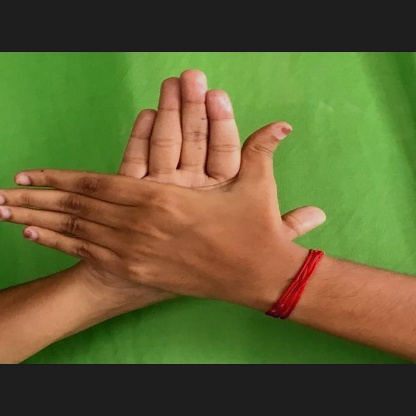
Mudra: Chakra